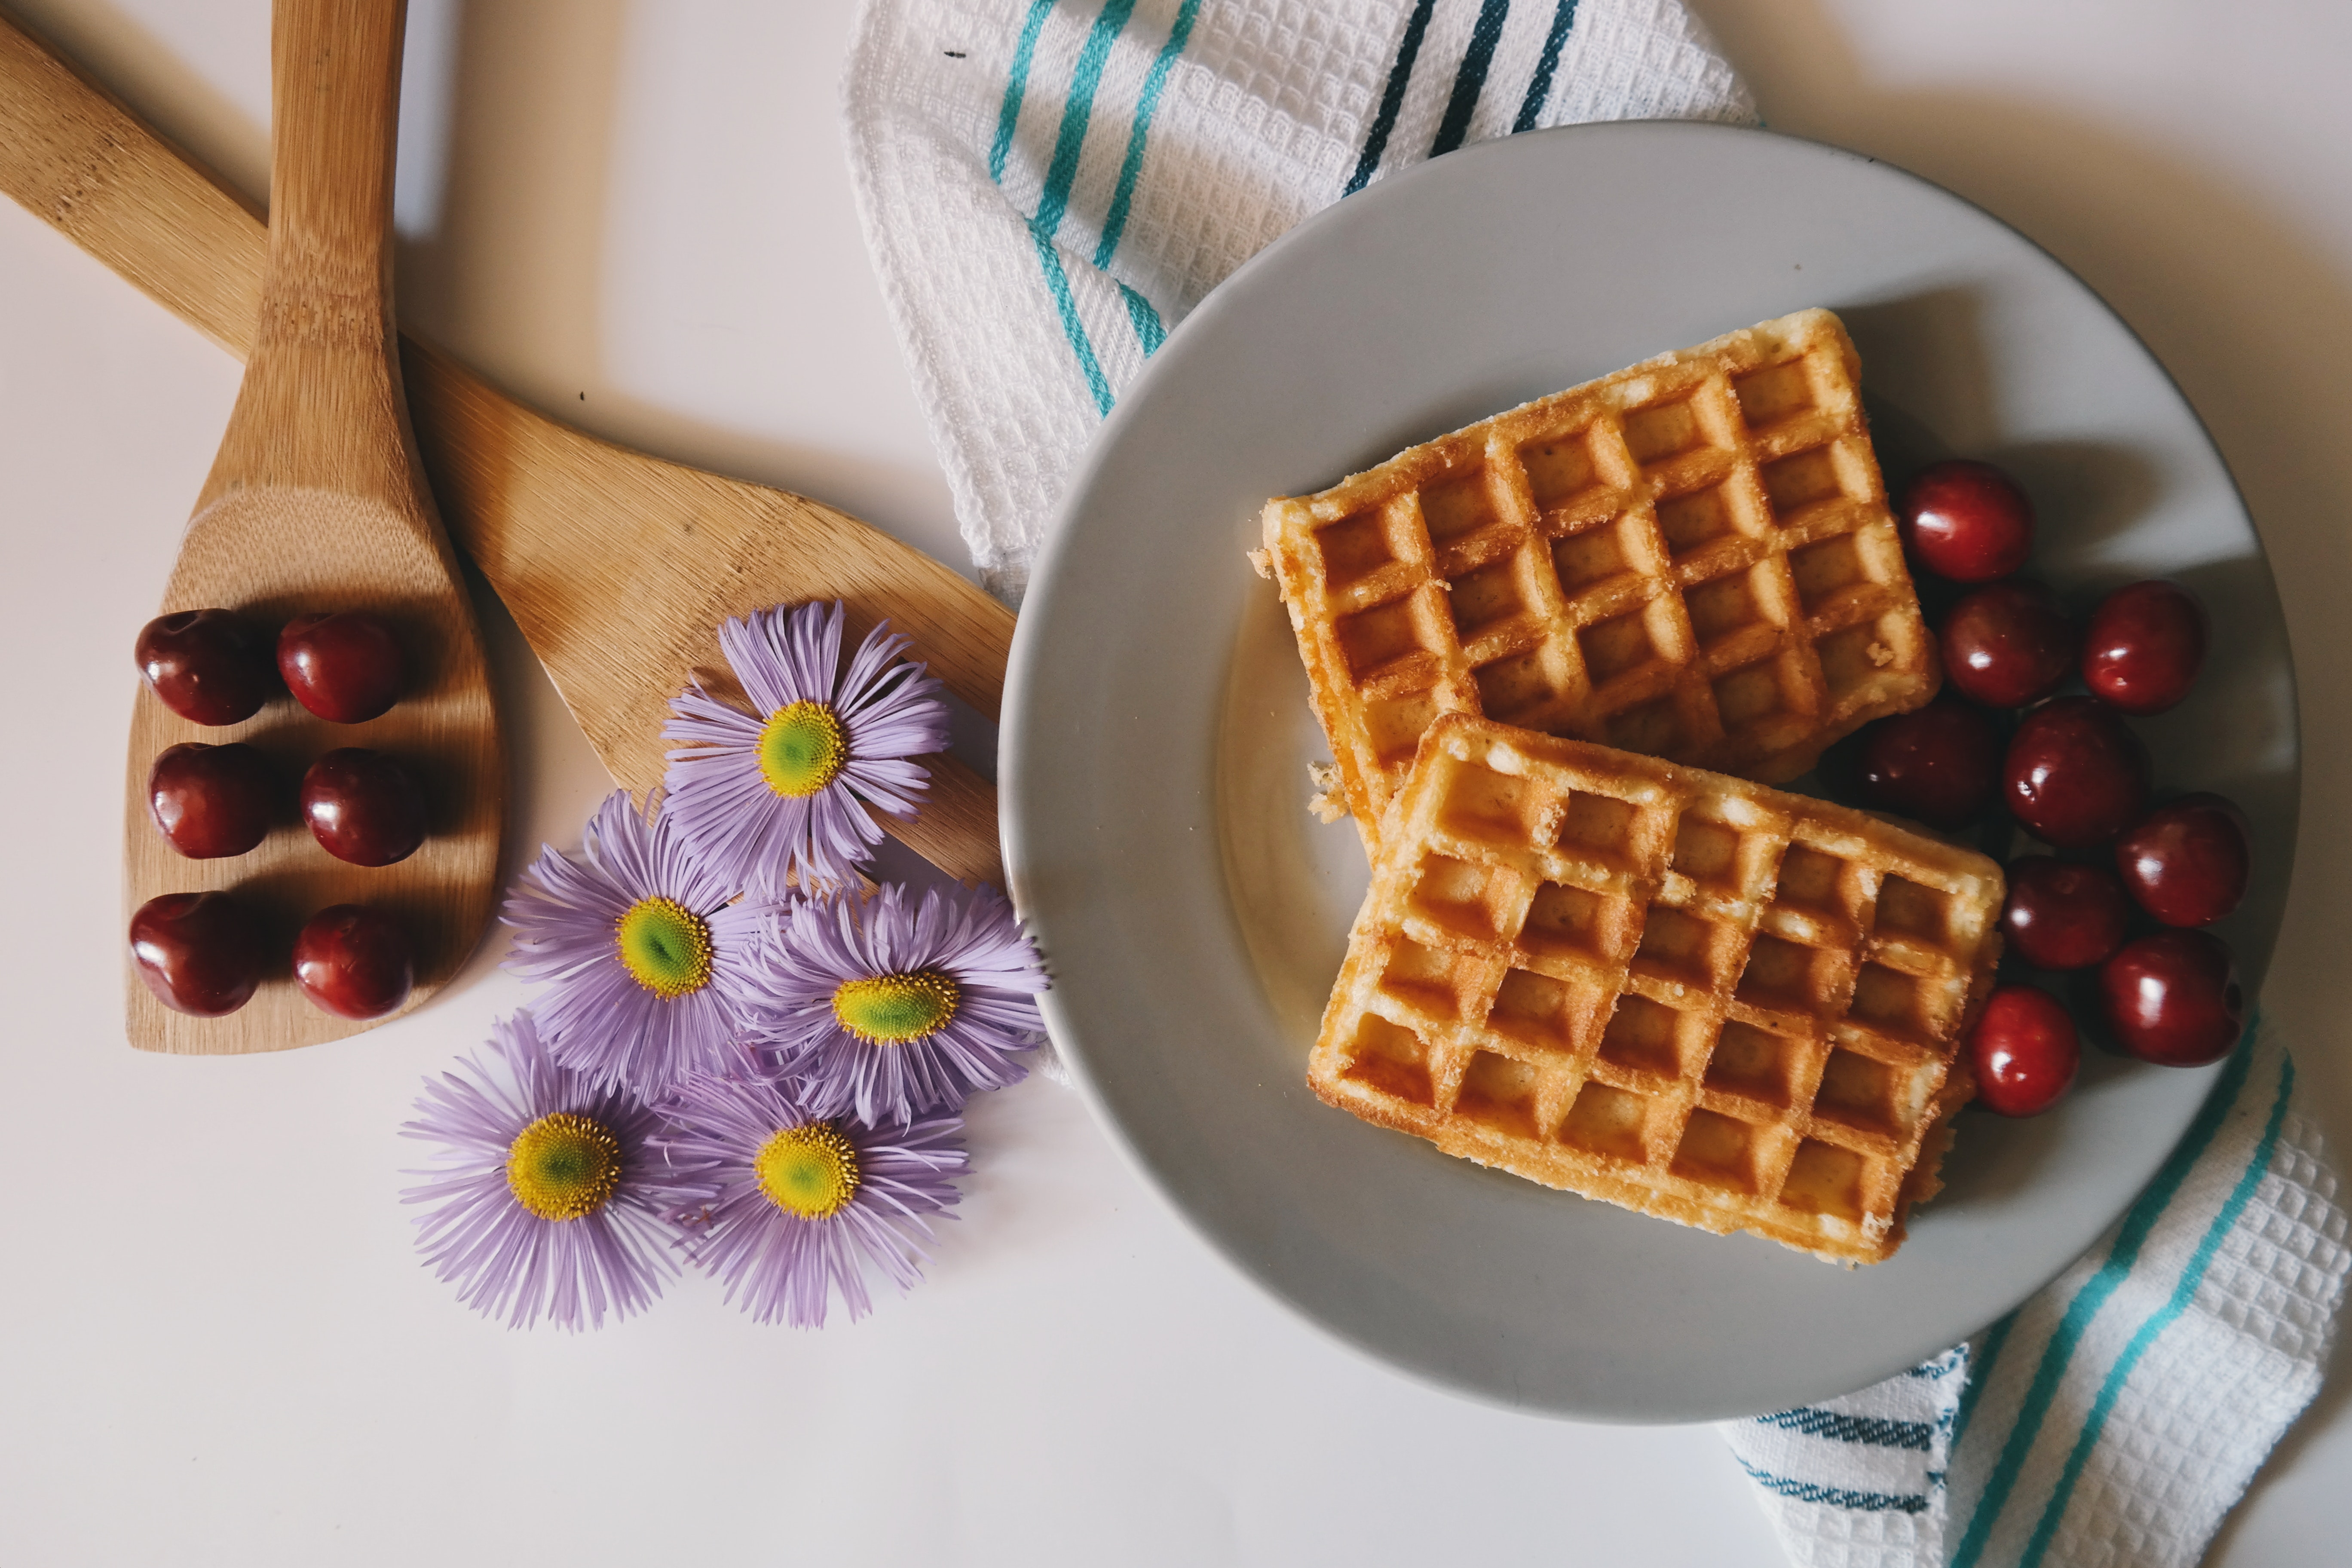
waffle, food, belgian waffle, breakfast, dish, wafer, meal, cuisine, ingredient, Oblea, finger food, dessert, sweetness, recipe, snack, biscuit, Pizzelle